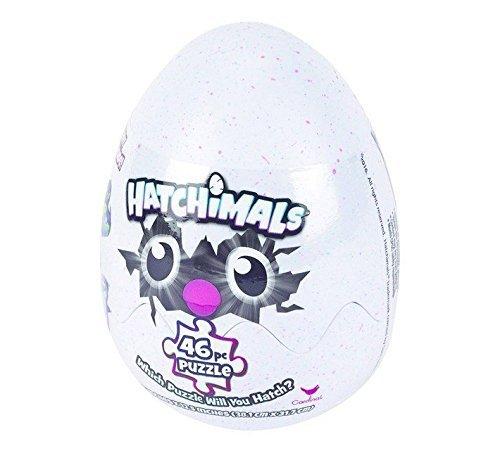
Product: SpinMaster Unknown Hatch Egg Puzzle, White
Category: Toys & Games | Puzzles
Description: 46 piece.
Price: $8.75
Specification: ProductDimensions:5.9x4.6x4.5inches|ItemWeight:8ounces|ShippingWeight:8ounces(Viewshippingratesandpolicies)|ASIN:B077W2LMF8|Itemmodelnumber:6039546|Manufacturerrecommendedage:36months-5years